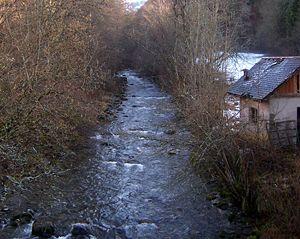
Le parc naturel régional du massif des Bauges a été créé le 7 décembre 1995.
École est une commune française située dans le département de la Savoie, en région Auvergne-Rhône-Alpes. La commune fait partie du parc naturel régional des Bauges.